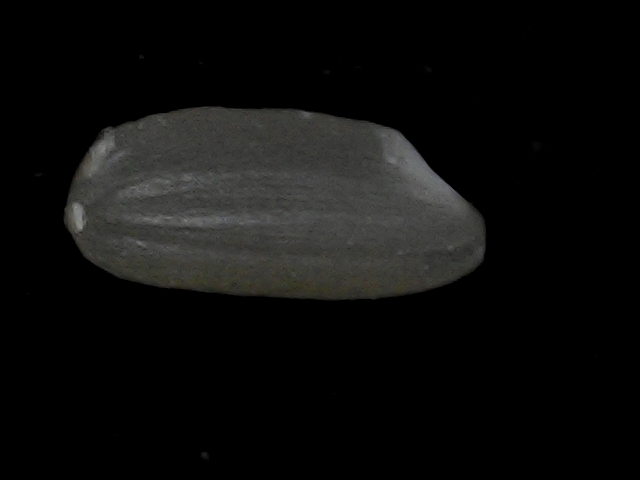
Rice variety: BD95